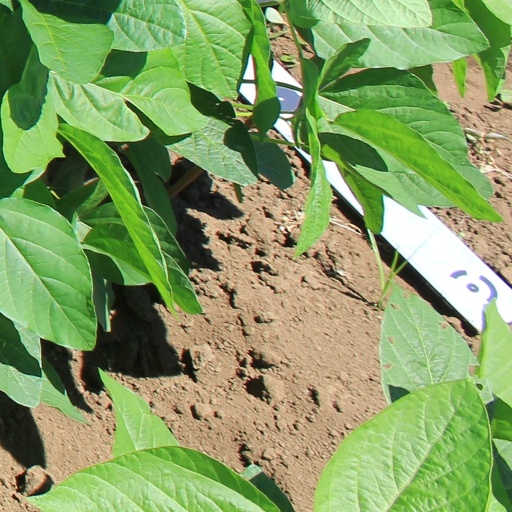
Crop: soybean